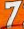
Number: 7